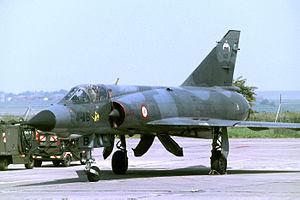
La force de dissuasion nucléaire française, aussi nommée force de frappe, désigne les systèmes d'armes nucléaires dont la France dispose dans le cadre de sa stratégie de dissuasion nucléaire. La France est l'un des neuf États qui possèdent l'arme nucléaire au début du XXIᵉ siècle. Elle est le quatrième pays à avoir développé des armes nucléaires après les États-Unis, l'Union soviétique et le Royaume-Uni.